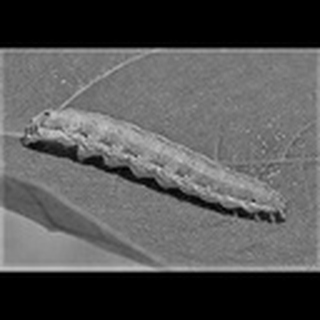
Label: cotton_army_worm